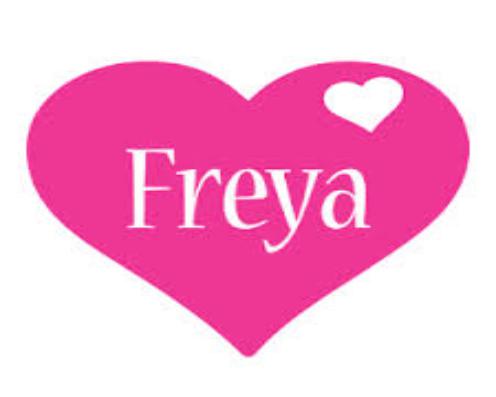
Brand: Freya
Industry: Clothes